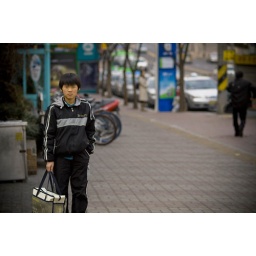
Another shot at street photography when I was just waiting at the Nambu bus terminal in Seoul.